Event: Nepal Earthquake
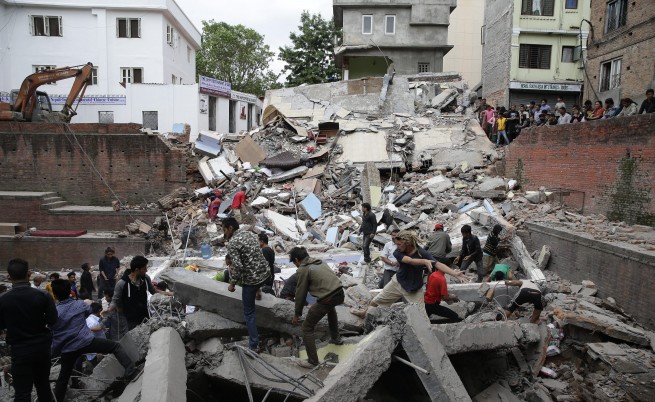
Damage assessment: damage